I'll Get This

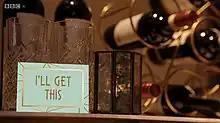

I'll Get This is a British television comedy game show produced by 12 Yard Productions for the BBC. The first episode was broadcast on BBC Two on 6 November 2018. The format sees five celebrities going out for dinner together with each placing their bank card in the middle of the table. They play a series of games, the winner of each game gets to take their card back, the celebrity whose card remains at the end pays the bill for the whole table.